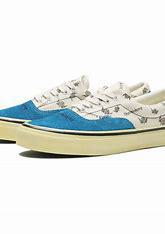
Brand: Vans
Model: Era 95 DX